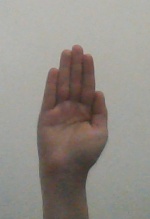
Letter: seen